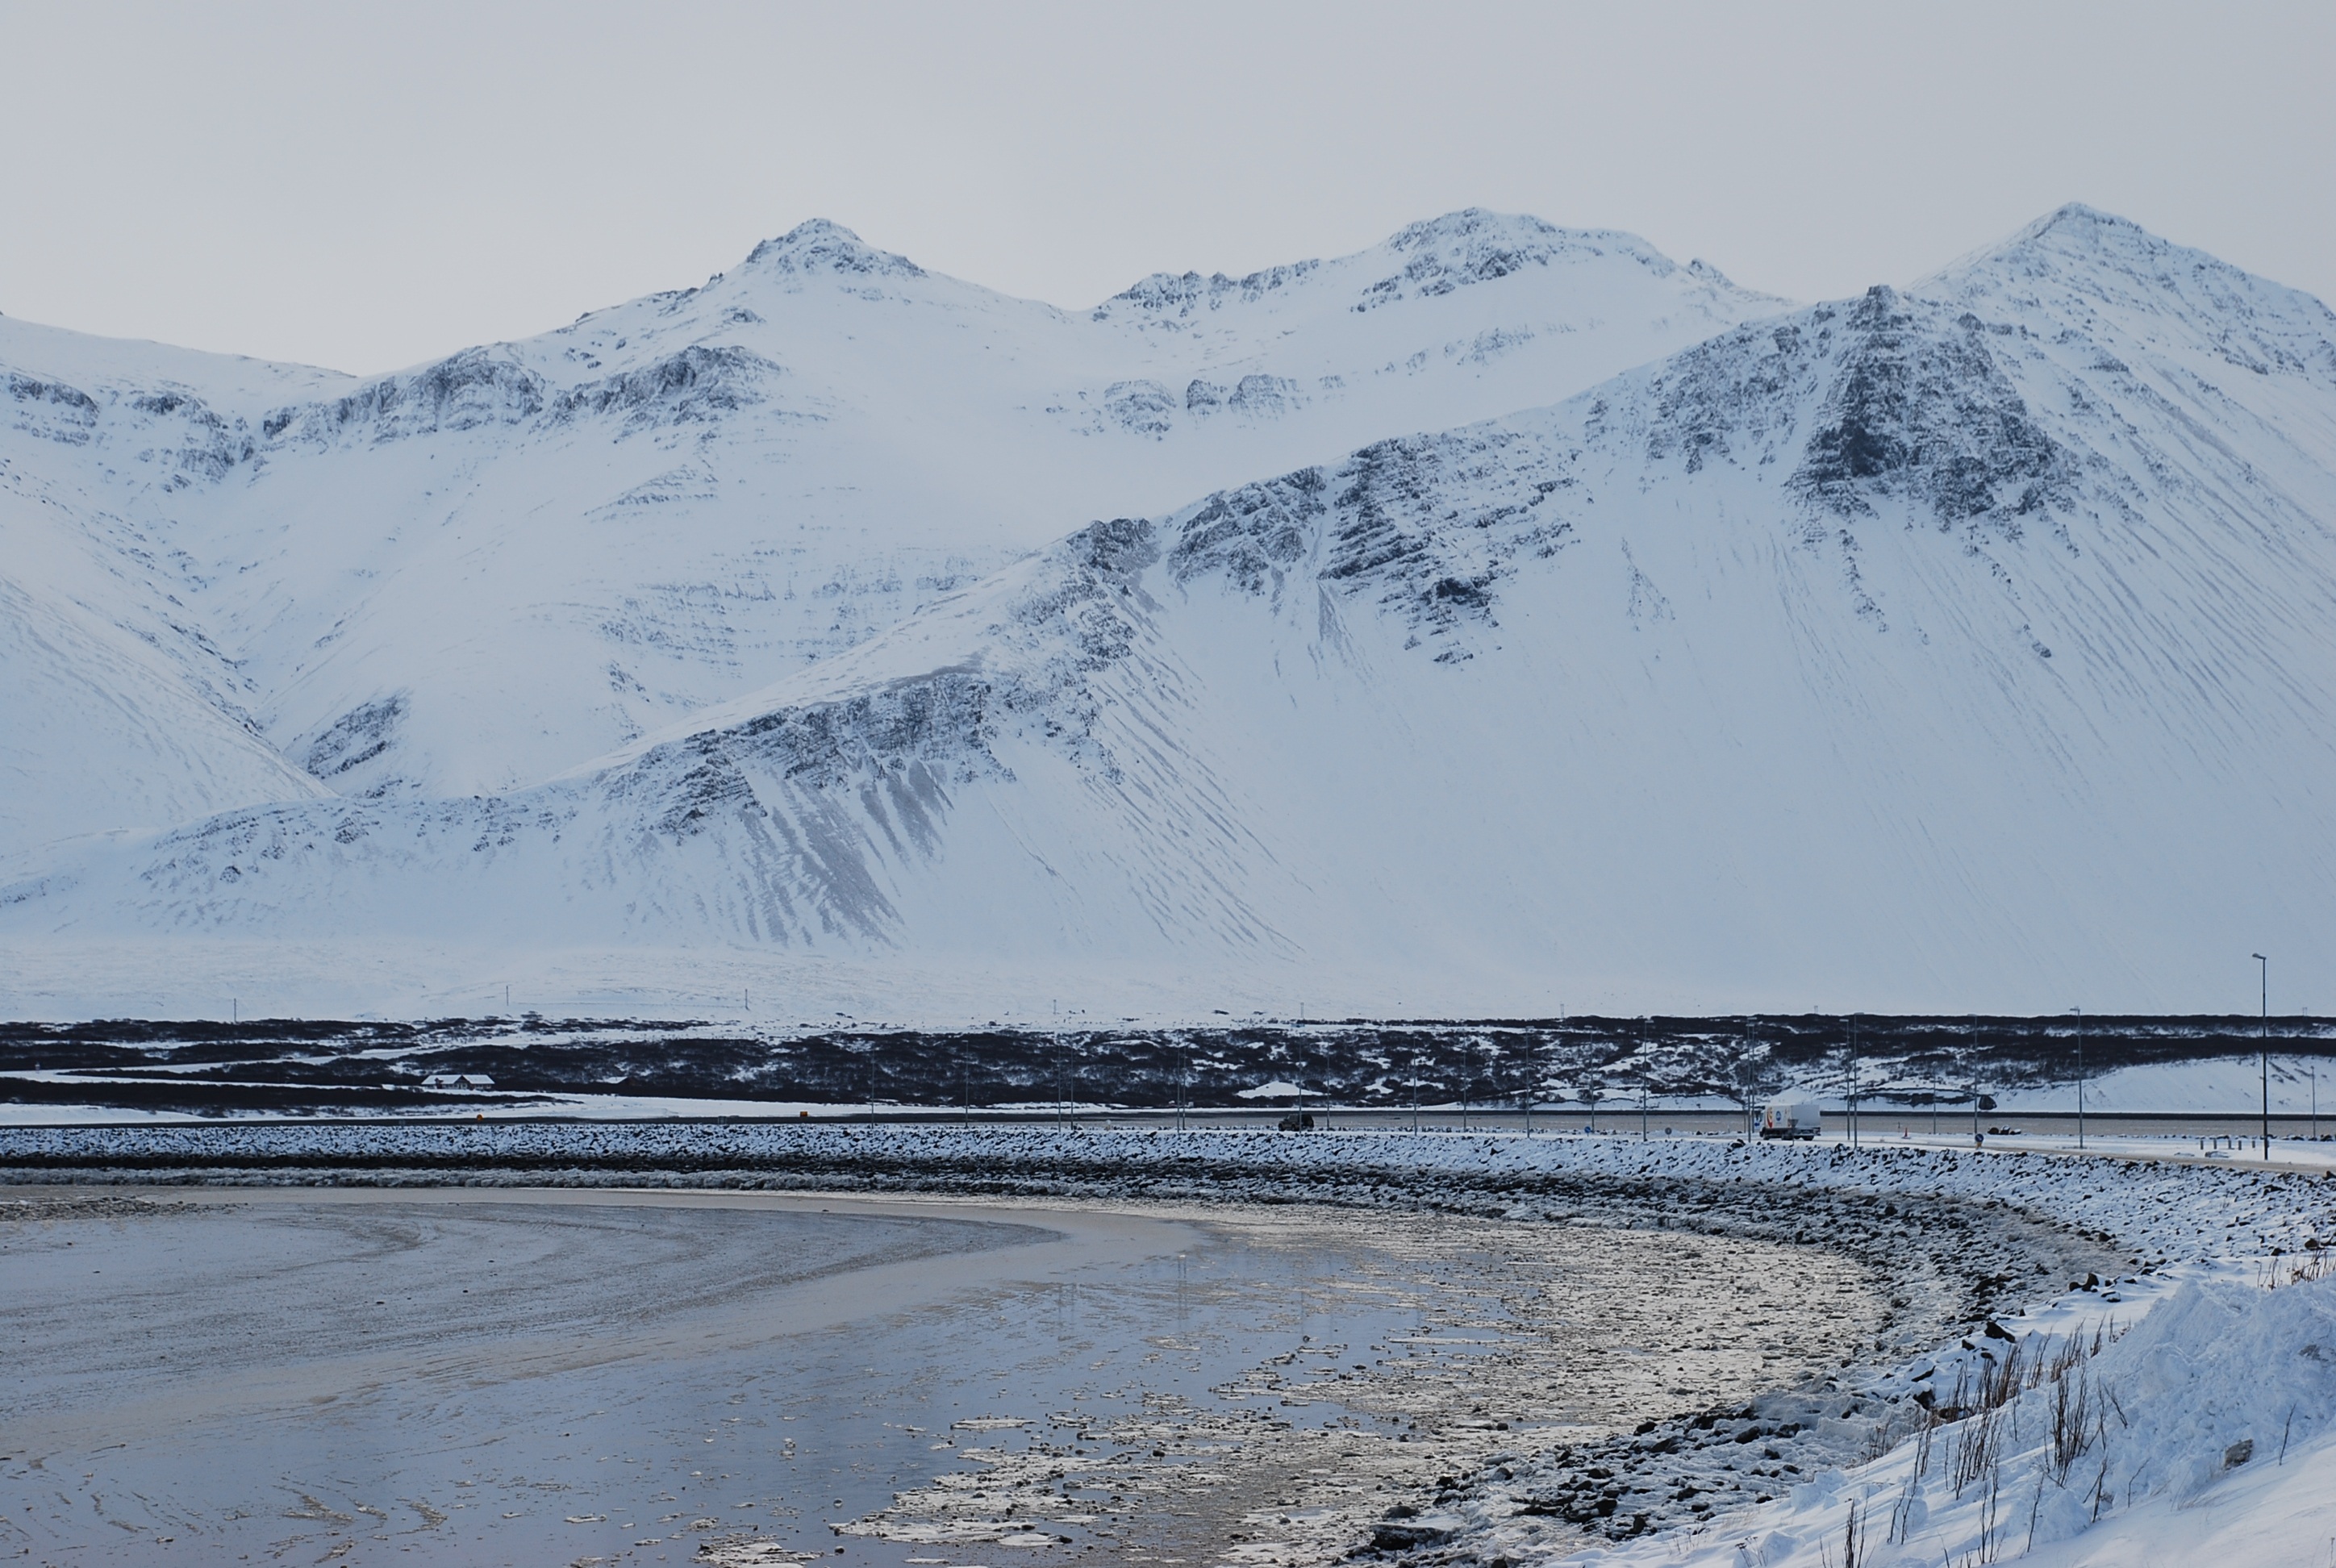
landscape, nature, outdoor, mountain, snow, winter, wave, mountain range, ice, weather, iceland, arctic, season, icelandic, piste, tundra, freezing, landform, arctic ocean, geographical feature, mountainous landforms, geological phenomenon